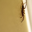
Label: spider